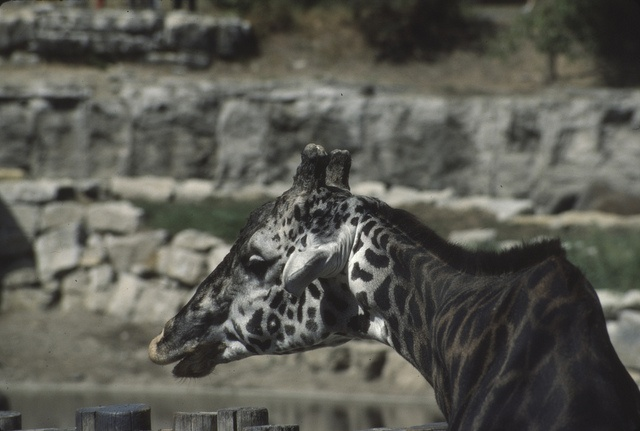
A giraffe standing next to a rocky mountain.
The giraffe is white with black spots on it's head.
A giraffe looking to its left while in a zoo exhibit.
a giraffe is standing near some rocks outside
this is a close up picture of a giraffes head